Proto-globalization

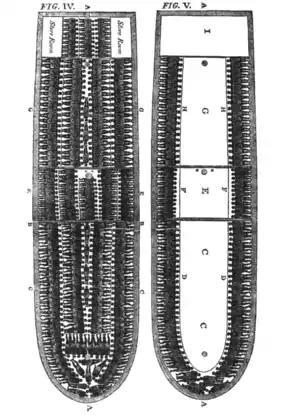
Diagram of a slave ship from the Atlantic slave trade. From an Abstract of Evidence delivered before a select committee of the House of Commons in 1790 and 1791.

One of the main reasons for the rise of commodities was the rise in the slave trade, specifically the Atlantic slave trade. The use of slaves prior to the 15th century was only a minor practice in the labor force and was not crucial in the development of products and goods; but, due to labor shortage, the use of slaves rose. After 1500, the settlement of island despots and plantation centers in São Tomé began trade relations with the Kingdom of Kongo, which brought Central Africa into the Atlantic slave trade. The Portuguese maintained an export of slaves from Agadir, an Atlantic port, which they maintained for most of the early 16th century. The Portuguese settlement of the Brazilian subcontinent has also opened the American slave market, allowing the direct shipment of slaves from São Tomé to America. European slave ships took their slaves to the Iberian Peninsula, however slave owners in Europe were only seen in wealthy, aristocrat families due to the high costs of slaves and the cheap peasant labor available for agricultural uses, and as its name implies the first use of the African American slaves in plantation work arose in the Atlantic islands not in the continental Europe. Approximately 10.2 million Africans survived the Atlantic crossing between 1450 and 1870. The large slave population thrived due to the demand for production from the Europeans who found it cheaper to import crops and goods rather than produce them on their own.